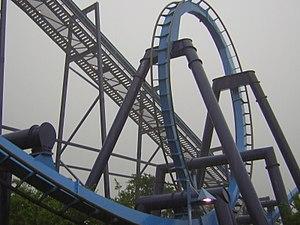
Isla Mágica ouvert au public le 28 juin.
Great White sont des montagnes russes inversées du parc SeaWorld San Antonio, situé à San Antonio, au Texas, aux États-Unis.
SeaWorld San Antonio est un parc à thème américain situé à San Antonio, au Texas. Il est dirigé par le groupe SeaWorld Parks & Entertainment, détenu par la banque américaine Blackstone.